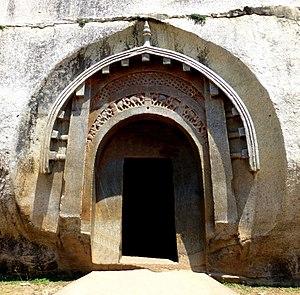
Les Maurya sont une dynastie qui a régné sur une grande partie du sous-continent indien d'environ 321 à 185 av. J.-C. Formé à partir du royaume de Magadha et de la ville de Pataliputra dans la plaine du Gange par Chandragupta, cet État s'est par la suite étendu vers l'ouest en profitant de la retraite des troupes d'Alexandre le Grand, puis, sous les règnes des deux souverains suivants, Bindusâra et Aśoka, vers le sud et l'est du sous-continent, sans jamais pour autant dominer celui-ci dans sa totalité. Ces souverains formèrent ce qui est vu comme le premier grand empire de l'histoire indienne, succédant à une période de division du sous-continent entre plusieurs royaumes rivaux. Pour autant, cette construction politique, dont l'histoire postérieure est quasiment inconnue, ne s'avéra pas durable. L'empire se fragmenta progressivement, et son dernier souverain fut renversé par le fondateur de la dynastie Shunga vers 185 av. J.-C.
L'art maurya est l'art, principalement la sculpture, produit pendant la période de l'empire maurya, qui fut le premier empire à régner, du moins en théorie, sur la majeure partie du sous-continent indien, entre 322 et 185 avant notre ère. Il représentait une transition importante dans l'art indien de l'utilisation du bois à la pierre. C'était un art royal patronné par les rois Mauryan, en particulier Ashoka. Piliers, stupas, grottes sont les vestigesles plus importants.
Les grottes de Barabar, parfois aussi nommées grottes de Khalatika du nom de la colline à l'époque d'Ashoka, ou bien « grottes des Sat-Garha », sont les plus anciennes grottes artificielles de l'Inde, datant de l' Empire Maurya. Ces grottes, creusées dans de gigantesques blocs de granite datent du IIIᵉ siècle av. J.-C., durant la période Maurya, à l'époque de l'empereur Ashoka et de son petit-fils et successeur Dasharatha Maurya. Les grottes sont situées dans la région de Makhdumpur du District de Jehanabad, Bihar, Inde, 24 km au nord de Gaya.